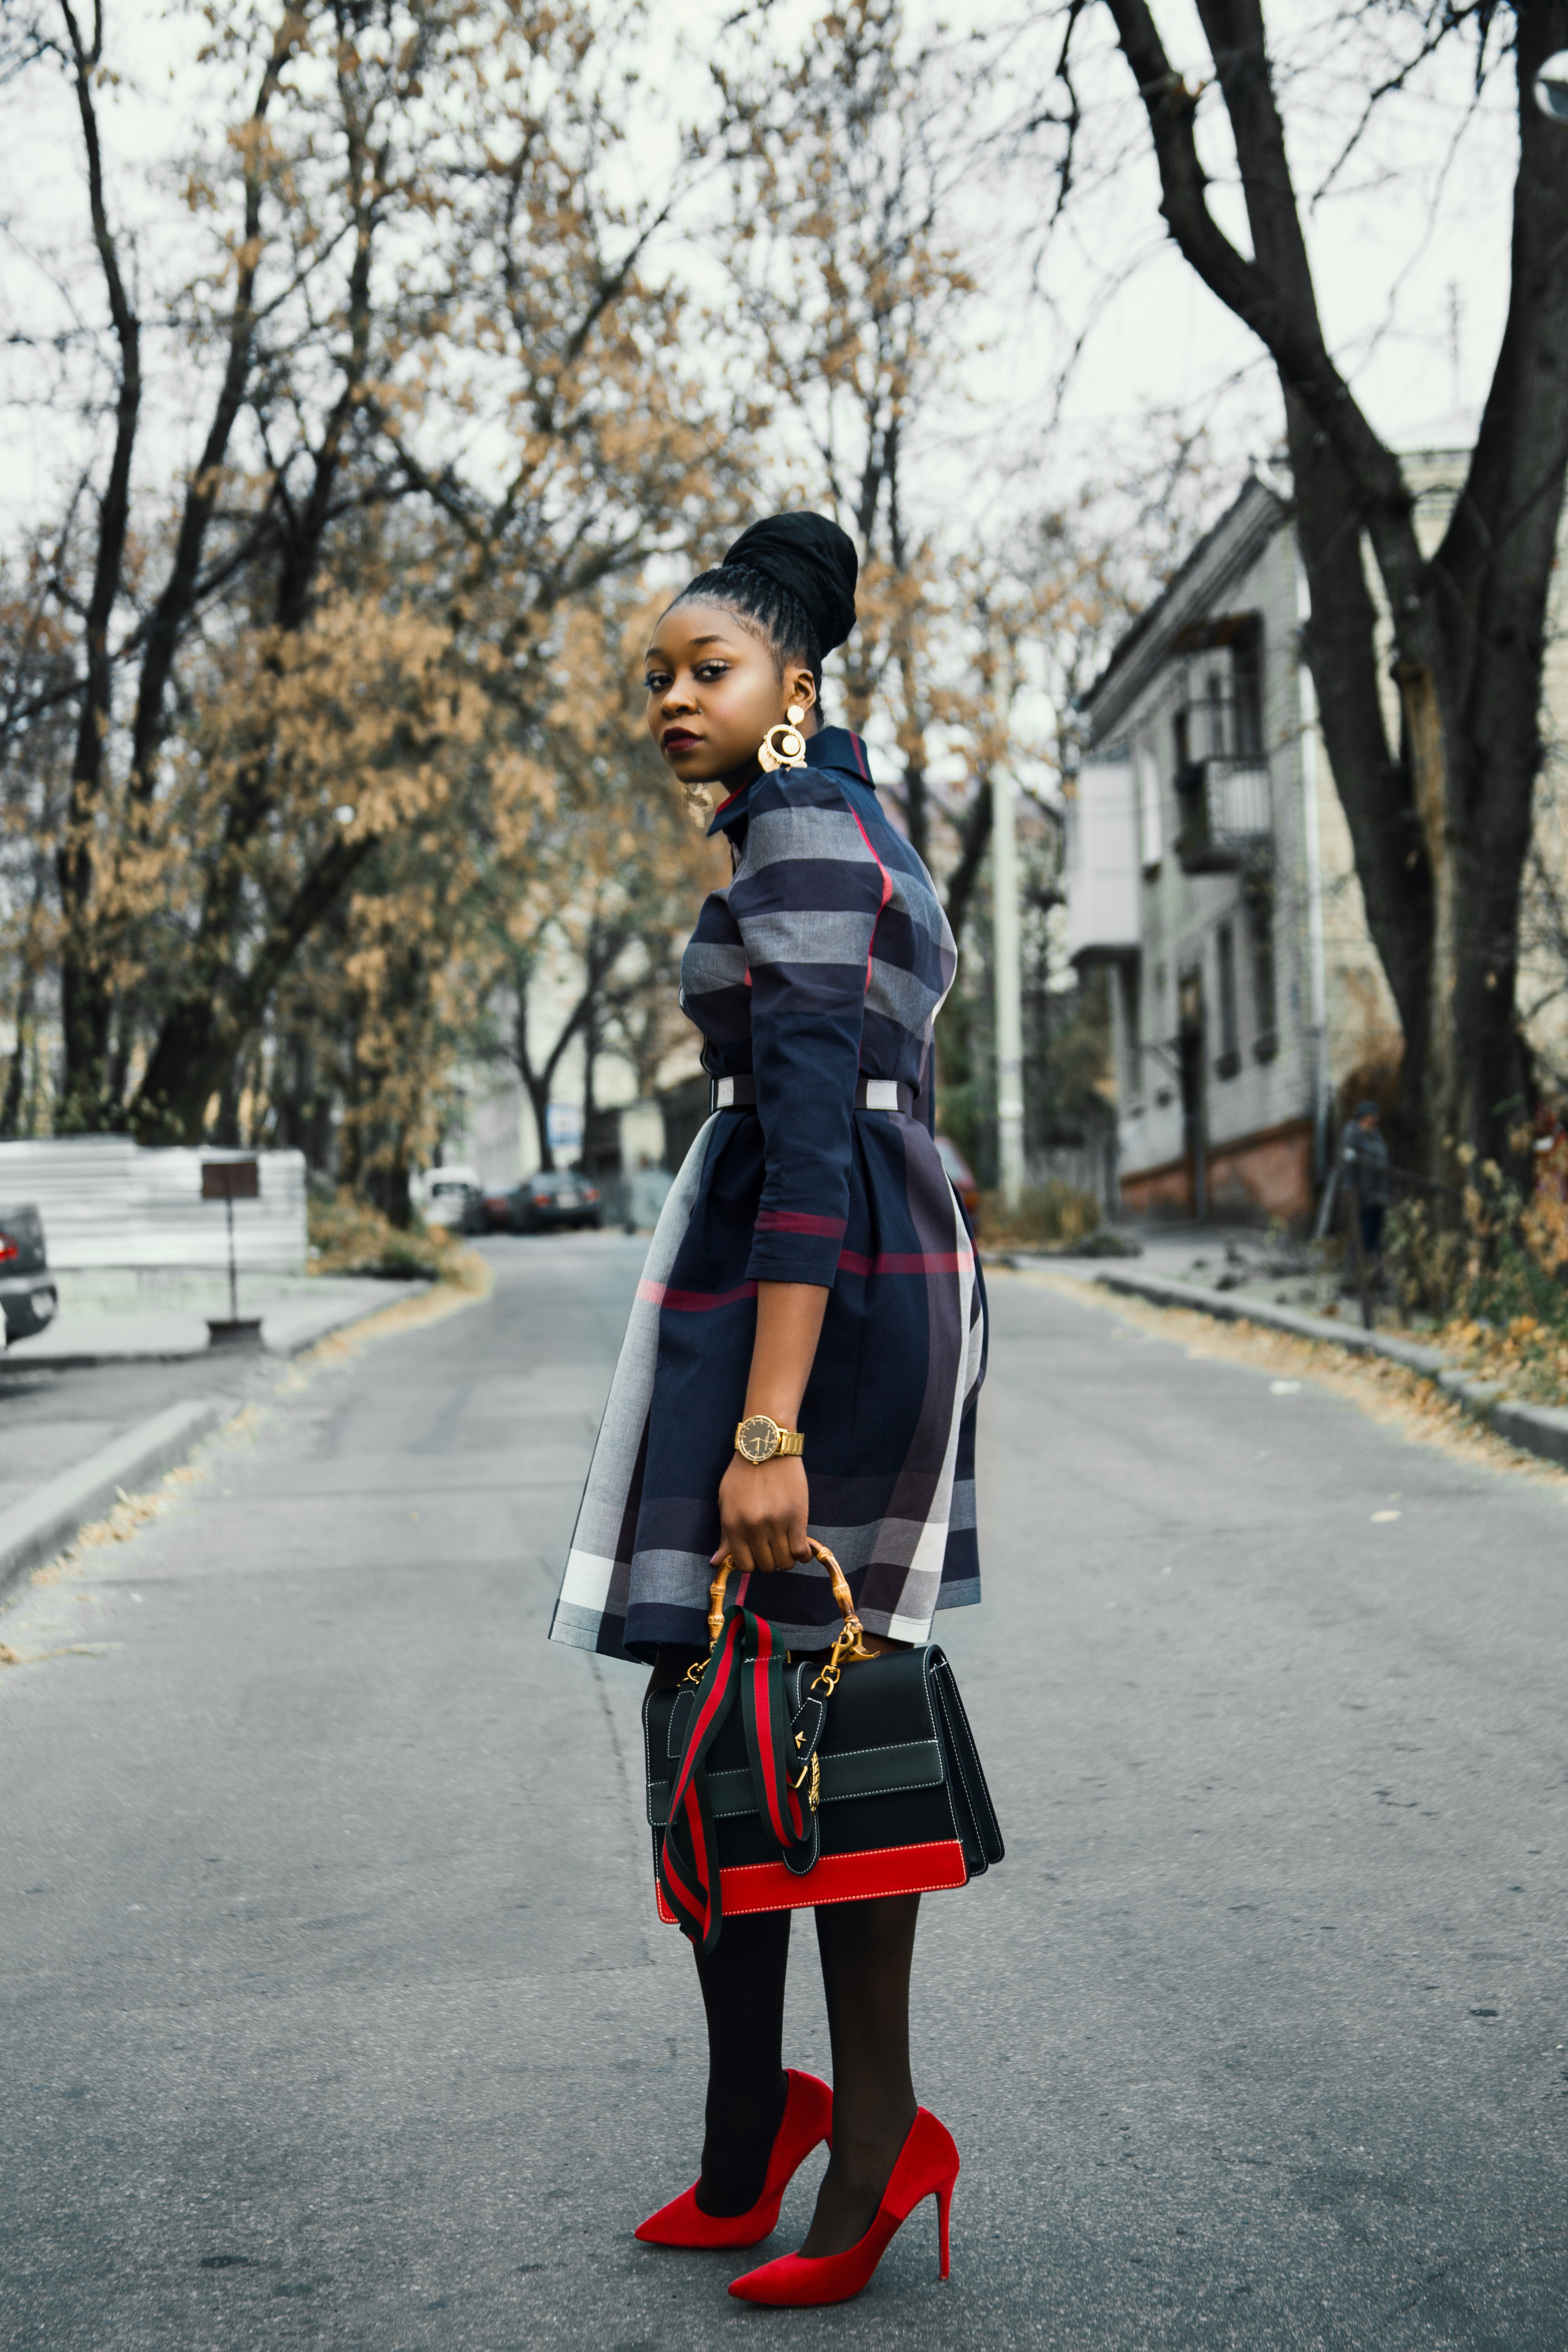
street fashion, clothing, photograph, fashion, shoulder, snapshot, footwear, pattern, joint, electric blue, knee, design, ankle, tights, leg, waist, plaid, dress, uniform, tartan, outerwear, shoe, neck, jacket, fur, coat, fashion accessory, leather, satchel, jeans, style, denim, high heels, top, street, sleeve, shirt